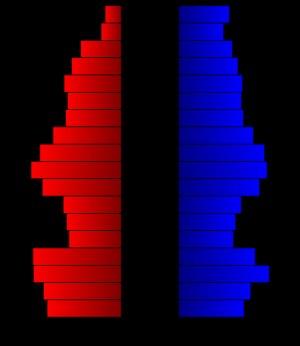
Le comté de Young, en anglais : Young County, est un comté situé dans le nord de l'État du Texas aux États-Unis. Fondé le 2 février 1856, son siège de comté est la ville de Graham. Selon le recensement des États-Unis de 2010, sa population est de 18 550 habitants. Le comté a une superficie de 2 410,8 km², dont 2 368,4 km² en surfaces terrestres. Le comté est baptisé en référence à William Cocke Young, un pionnier et un soldat.